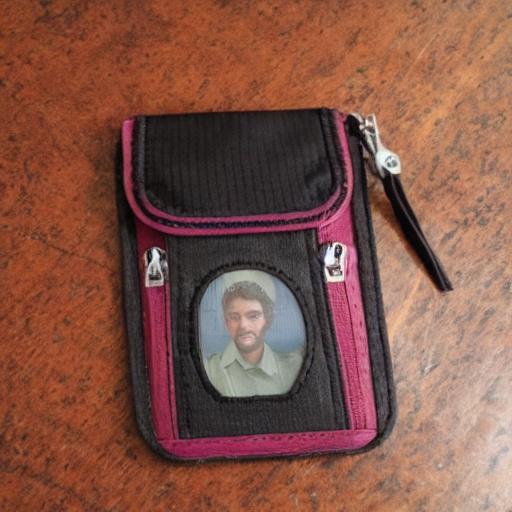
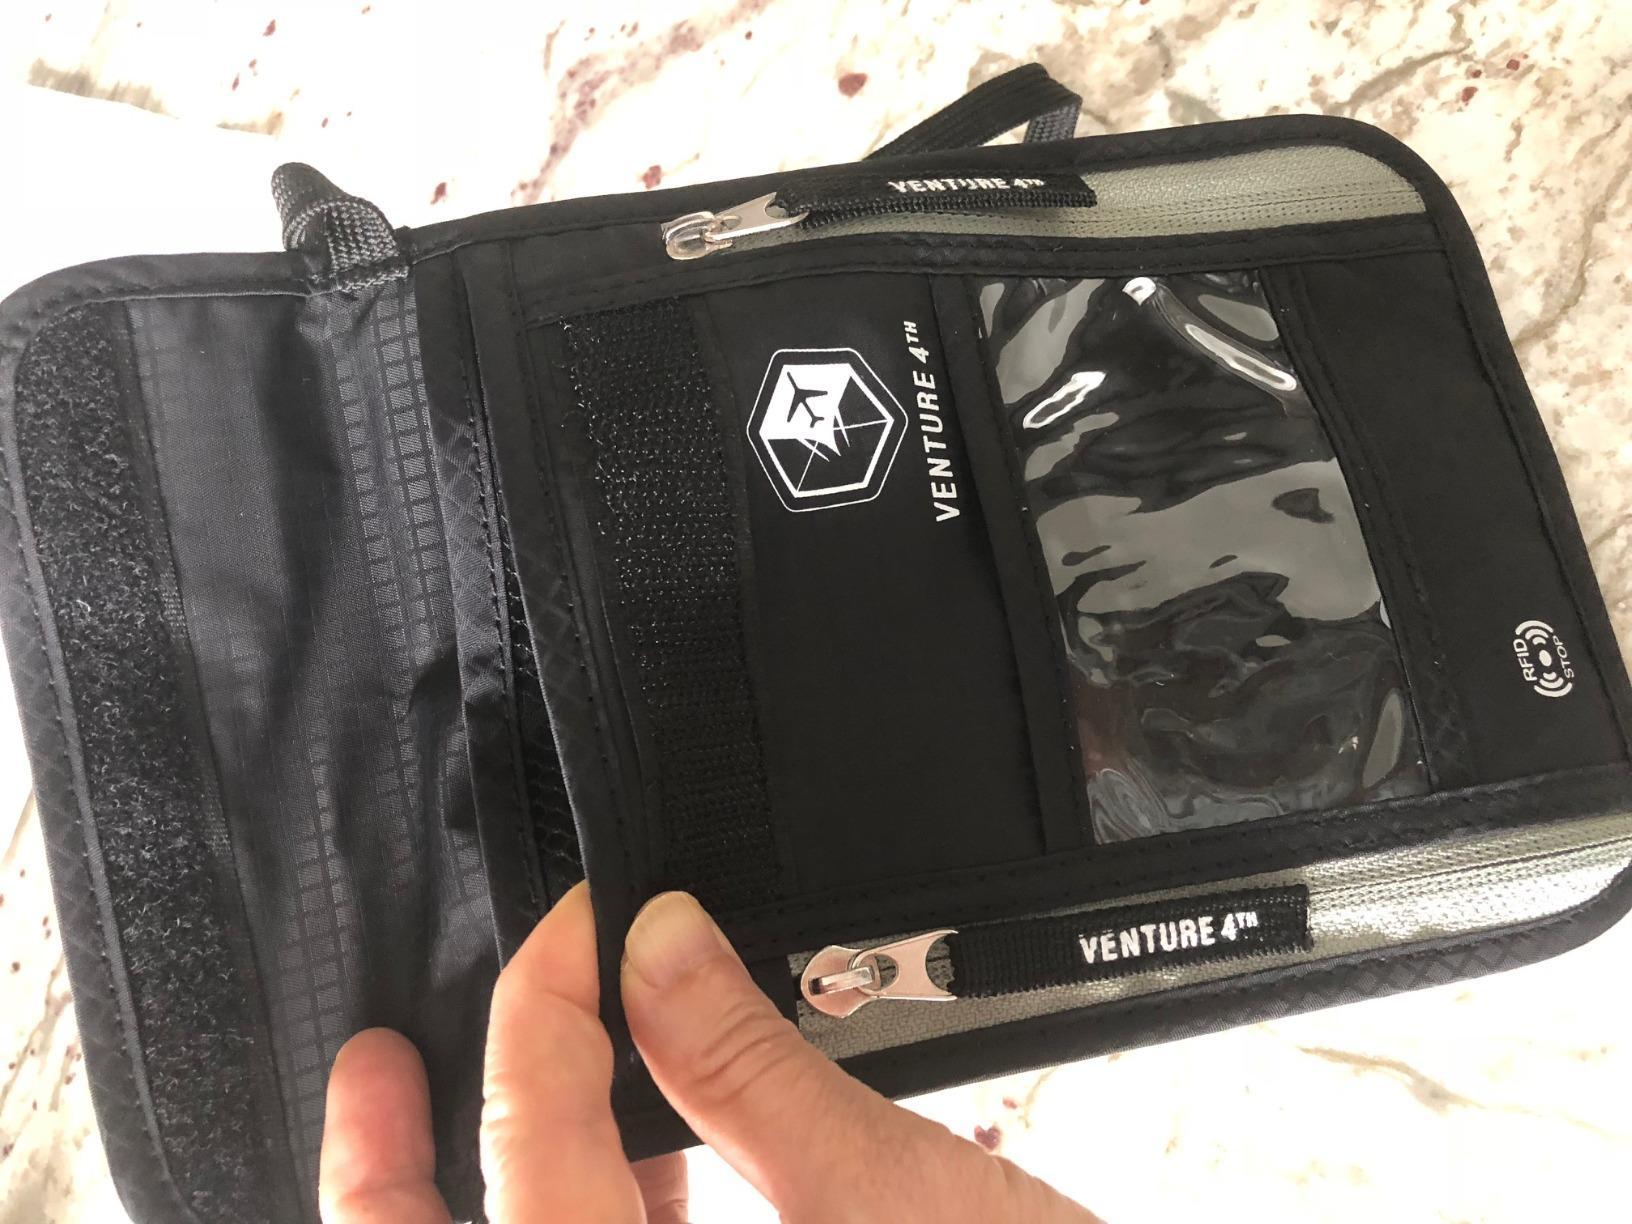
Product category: accessories_wallet
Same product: no